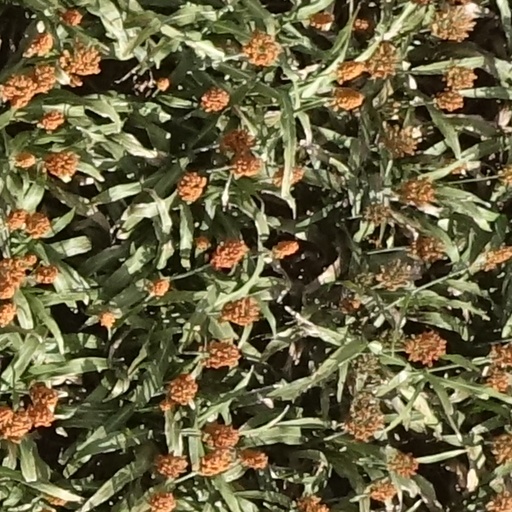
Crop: sorghum